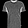
Label: T - shirt / top